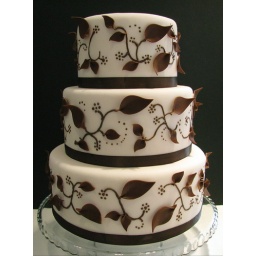
This cake is inspired from the Confetti Cakes book by Elise Strauss.